Halo Legends

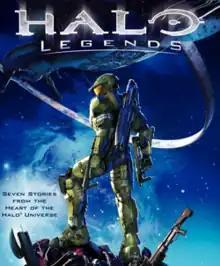
Special edition DVD/Blu-ray Disc cover

Halo Legends (ヘーローレジェンズ "Hērō rejenzu") is a 2010 adult animated military science fiction anthology film produced by 343 Industries. The anime compiles seven animated short films, detailing the backstory of the "Halo" universe, in addition to providing side stories that expand the universe and tie into the film series. Following the same pattern that other films such as "The Animatrix" and "" used, the animated movies were created by six Japanese anime production houses: Bee Train, Bones, Casio Entertainment, Production I.G., Studio 4°C, and Toei Animation. Shinji Aramaki, creator and director of "Appleseed" and "Appleseed Ex Machina", serves as the project's creative advisor. Warner Bros. released "Legends" on DVD and Blu-ray Disc on February 16, 2010.